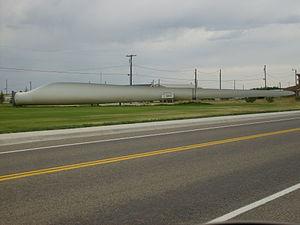
Judith Gap est une municipalité américaine située dans le comté de Wheatland au Montana. Selon le recensement de 2010, sa population est de 126 habitants. La municipalité s'étend alors sur une superficie de 0,38 milles carrés.